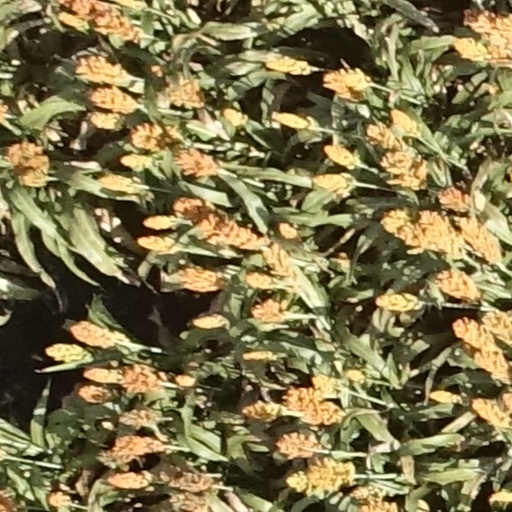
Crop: sorghum